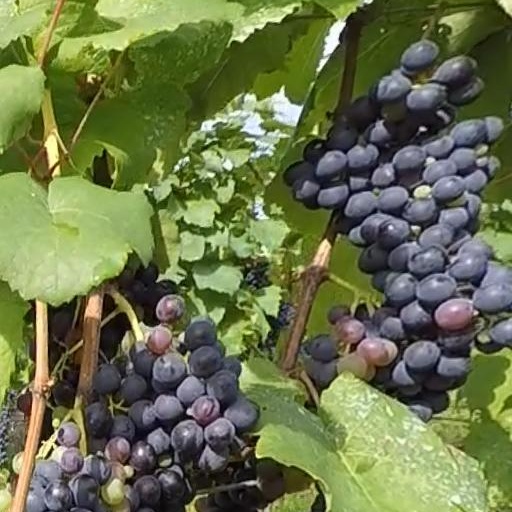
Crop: grape